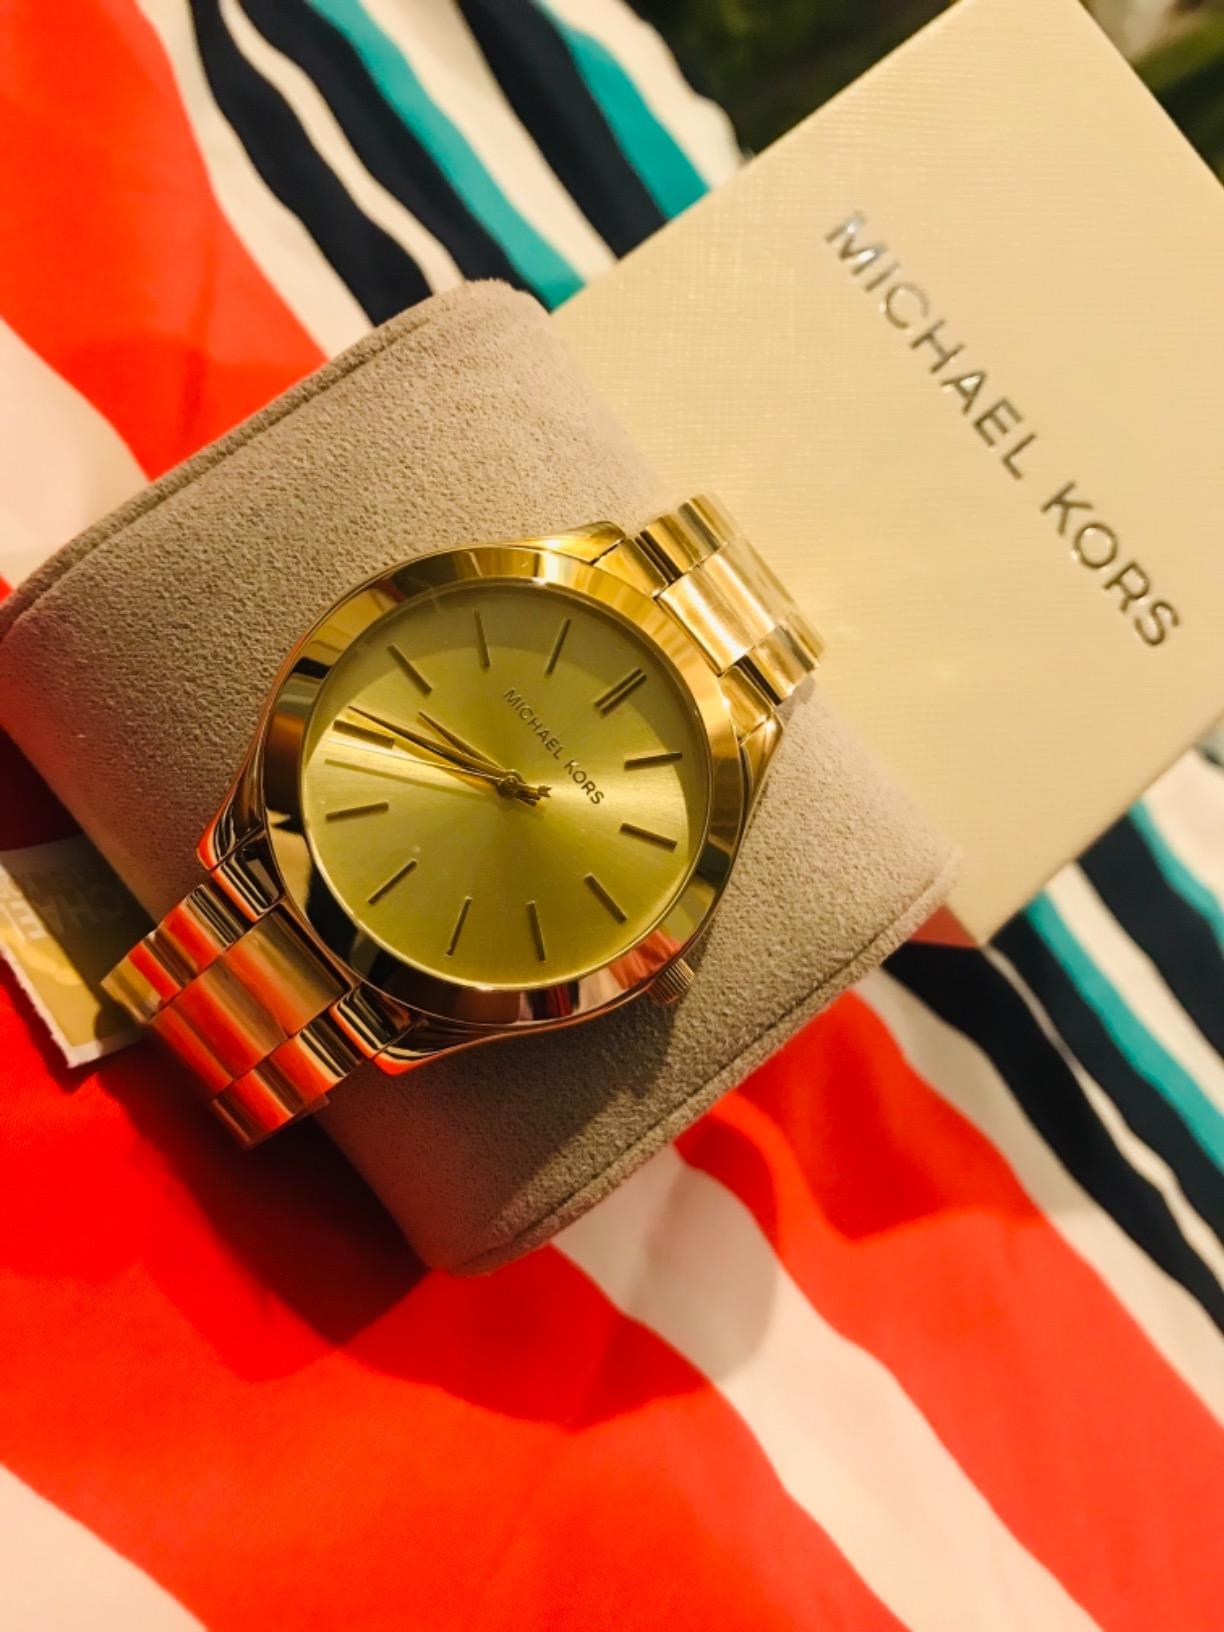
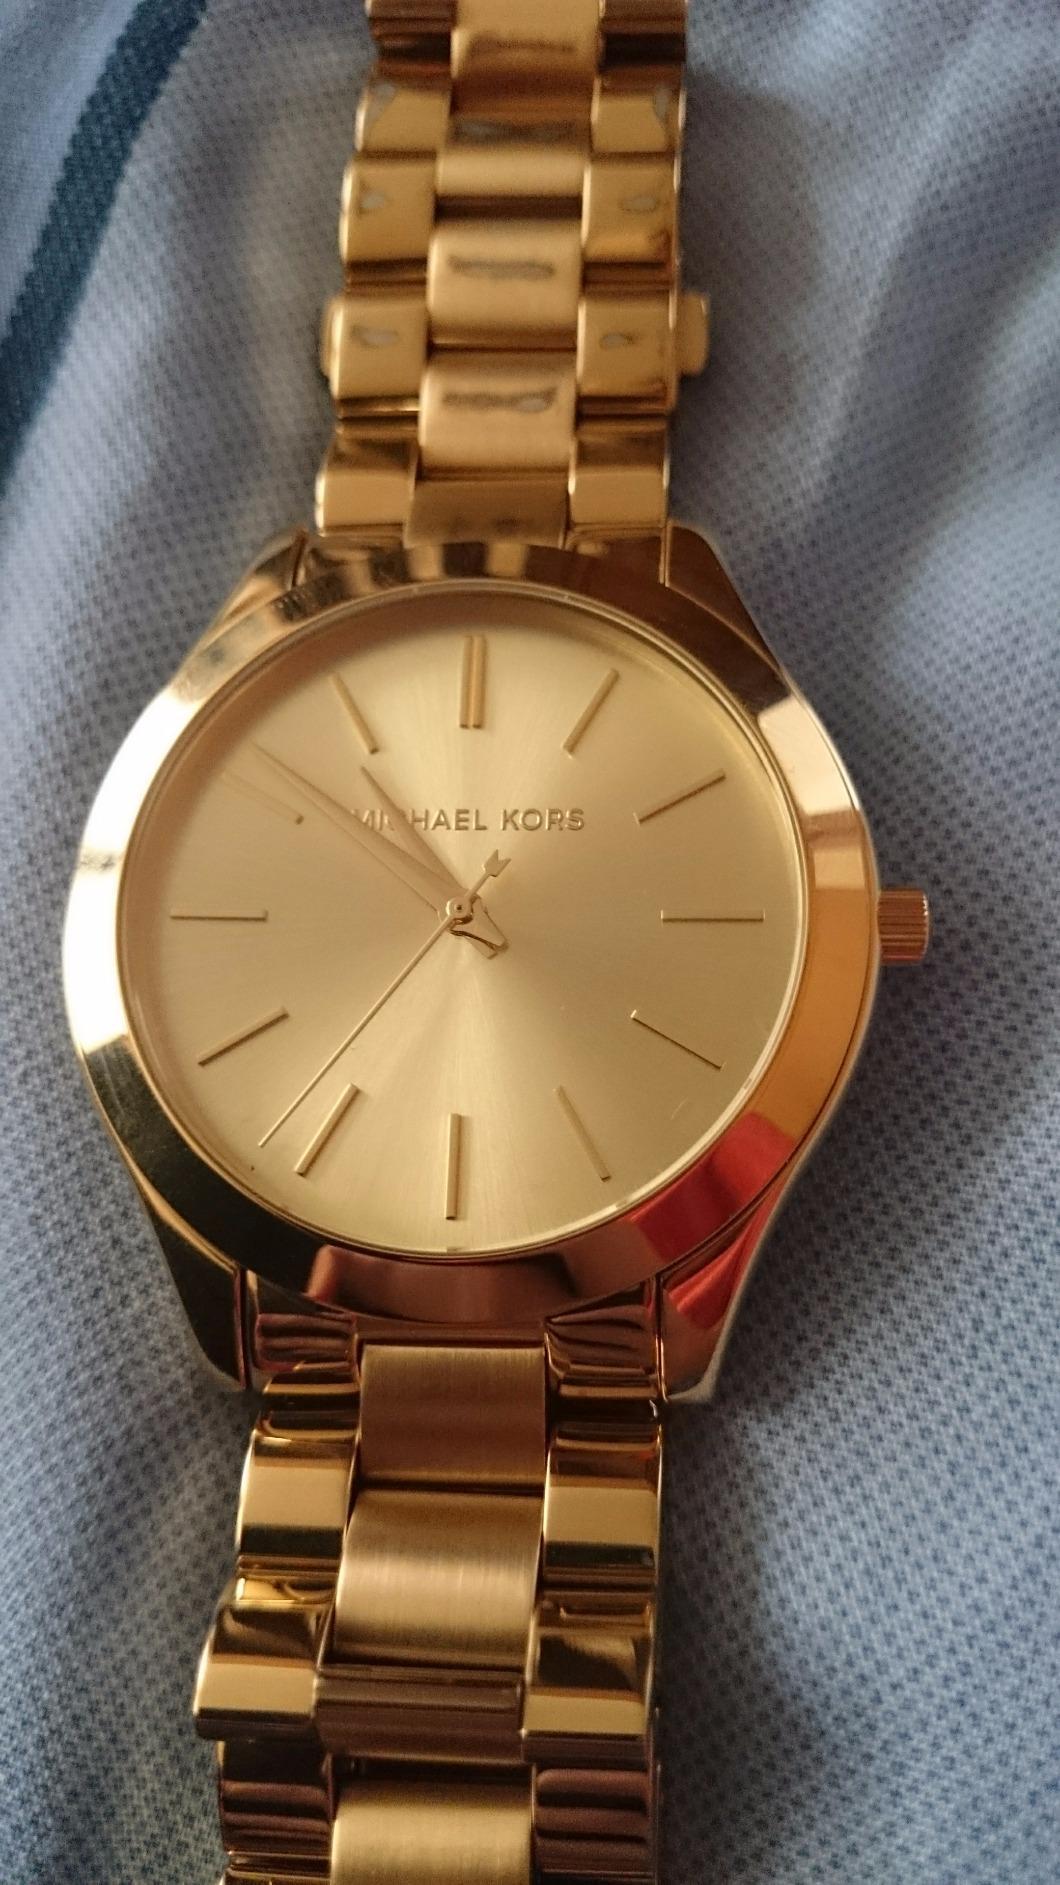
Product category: accessories_watch
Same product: yes